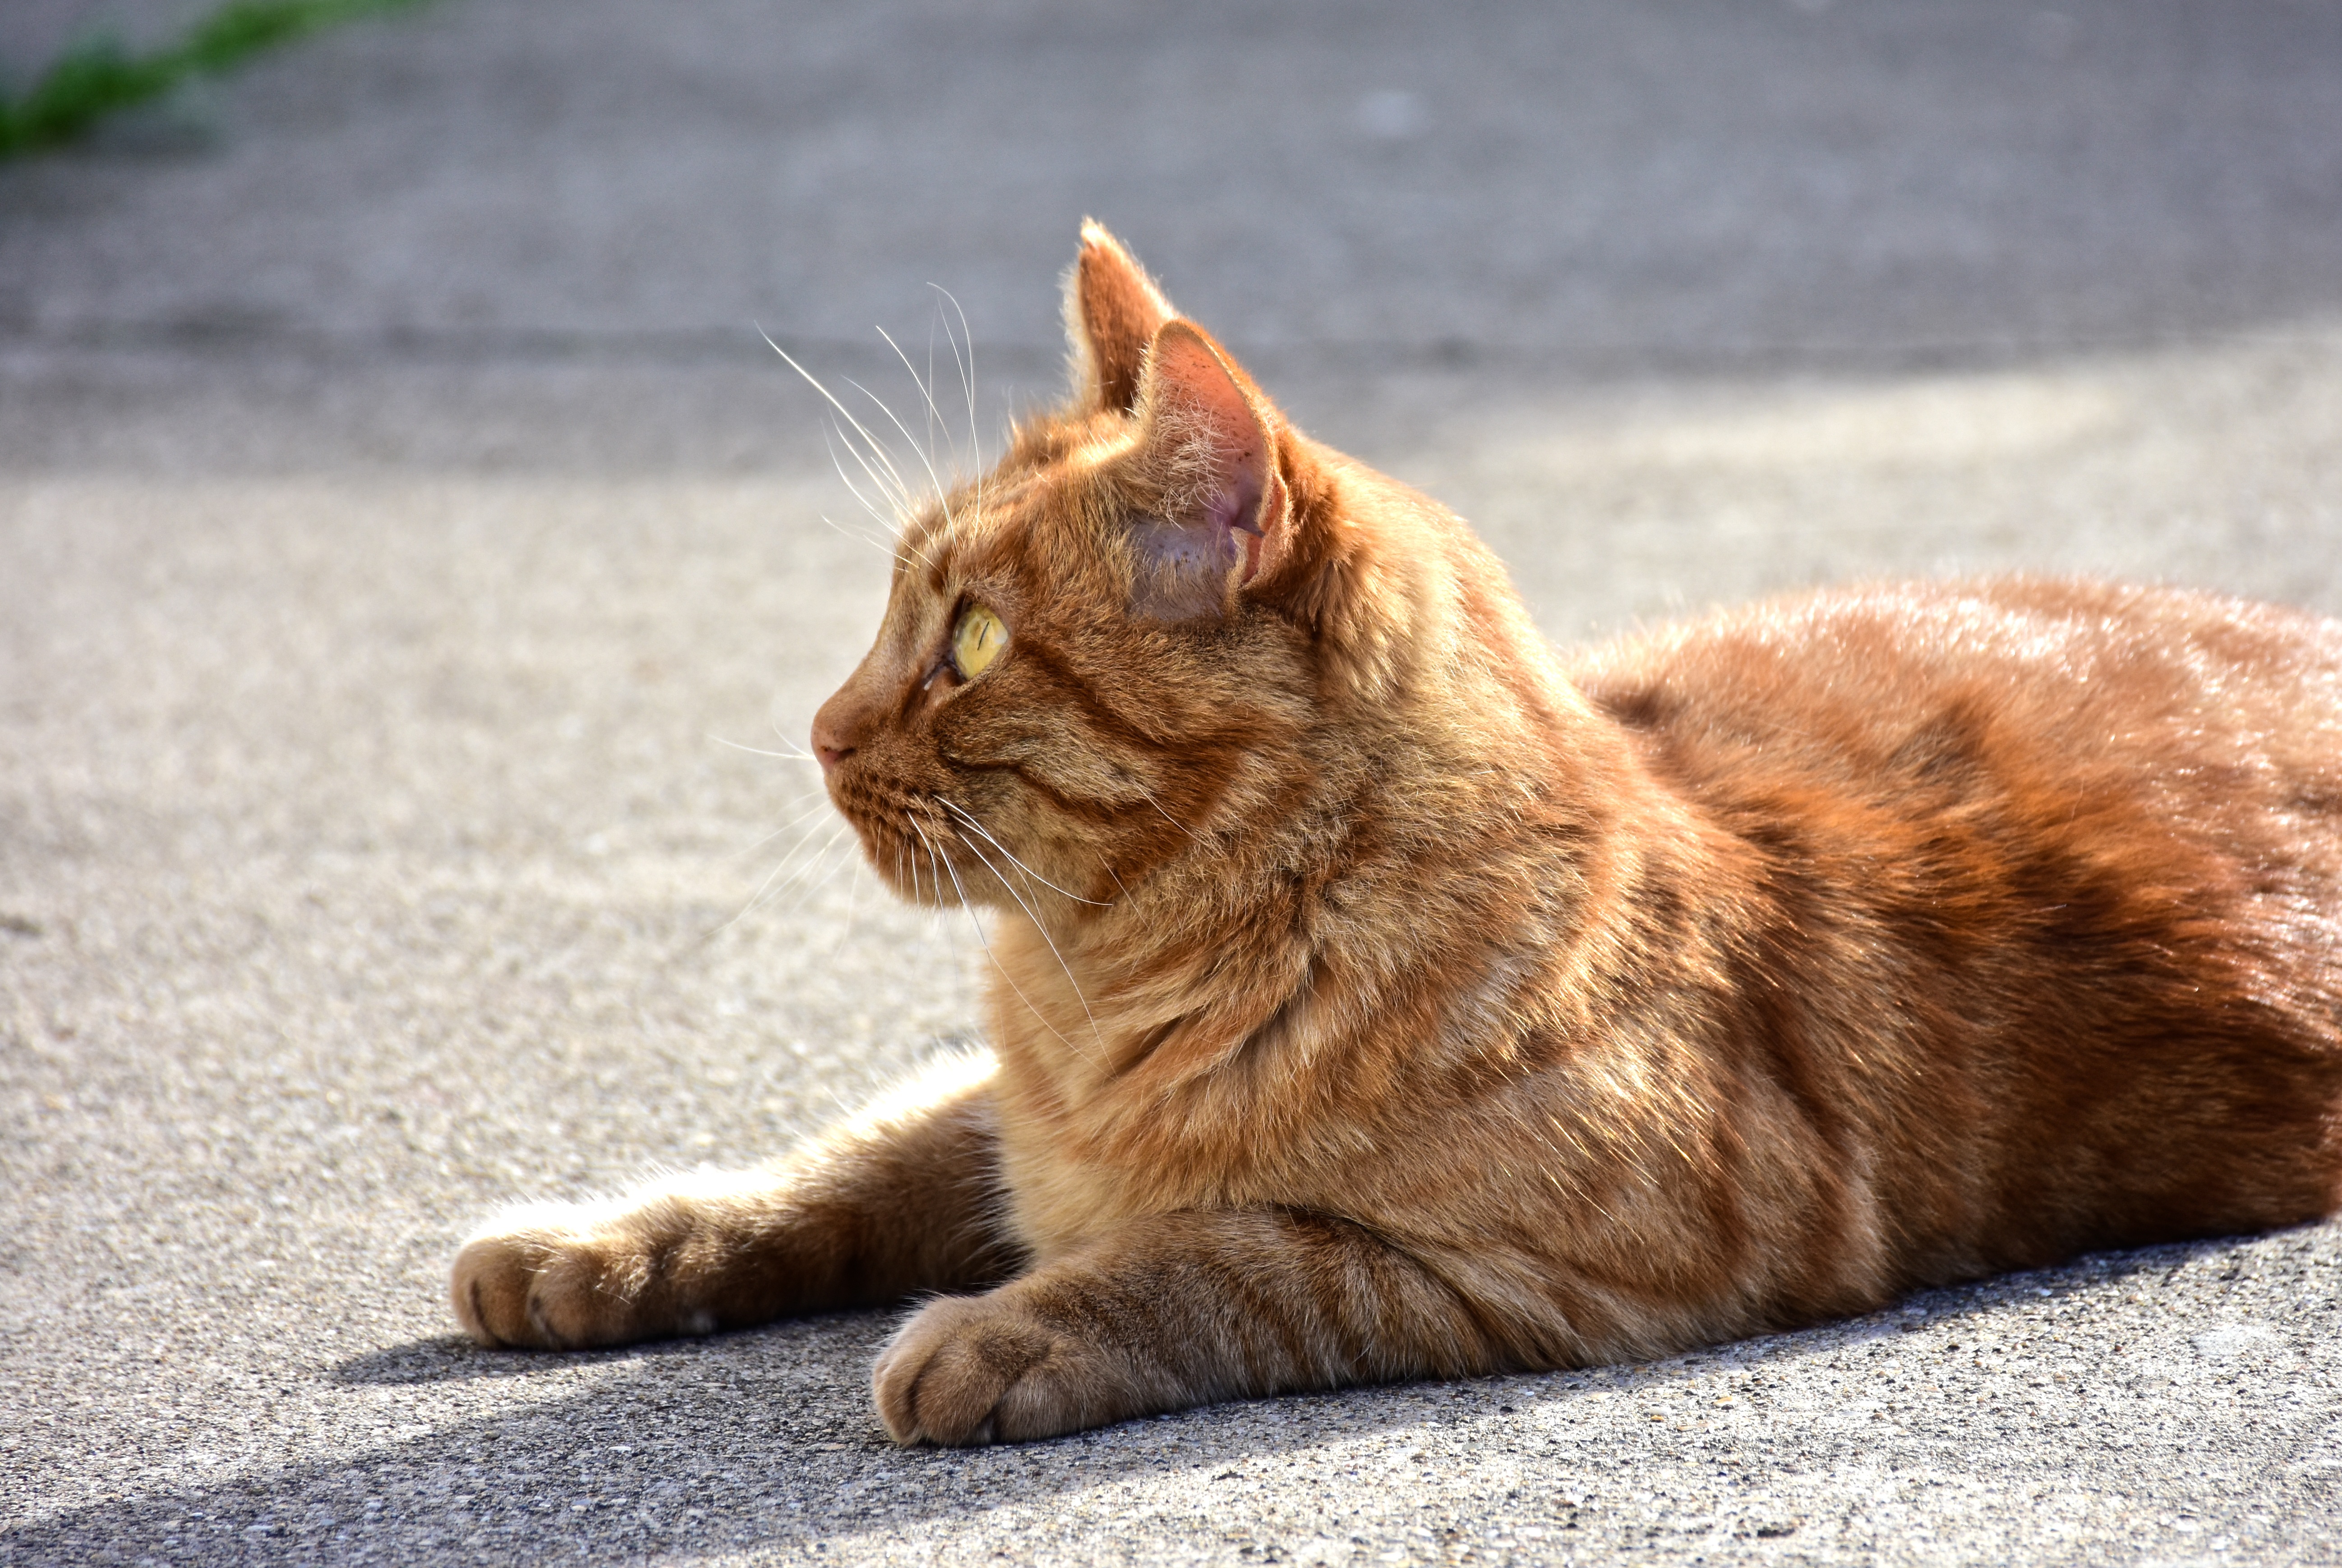
puppy, animal, pet, red, cat, feline, mammal, fauna, cats, nose, whiskers, animals, vertebrate, felines, domestic cat, cat face, portrait of cat, tabby cat, muzzle cat, gatta, mici, small to medium sized cats, cat like mammal, domestic short haired cat